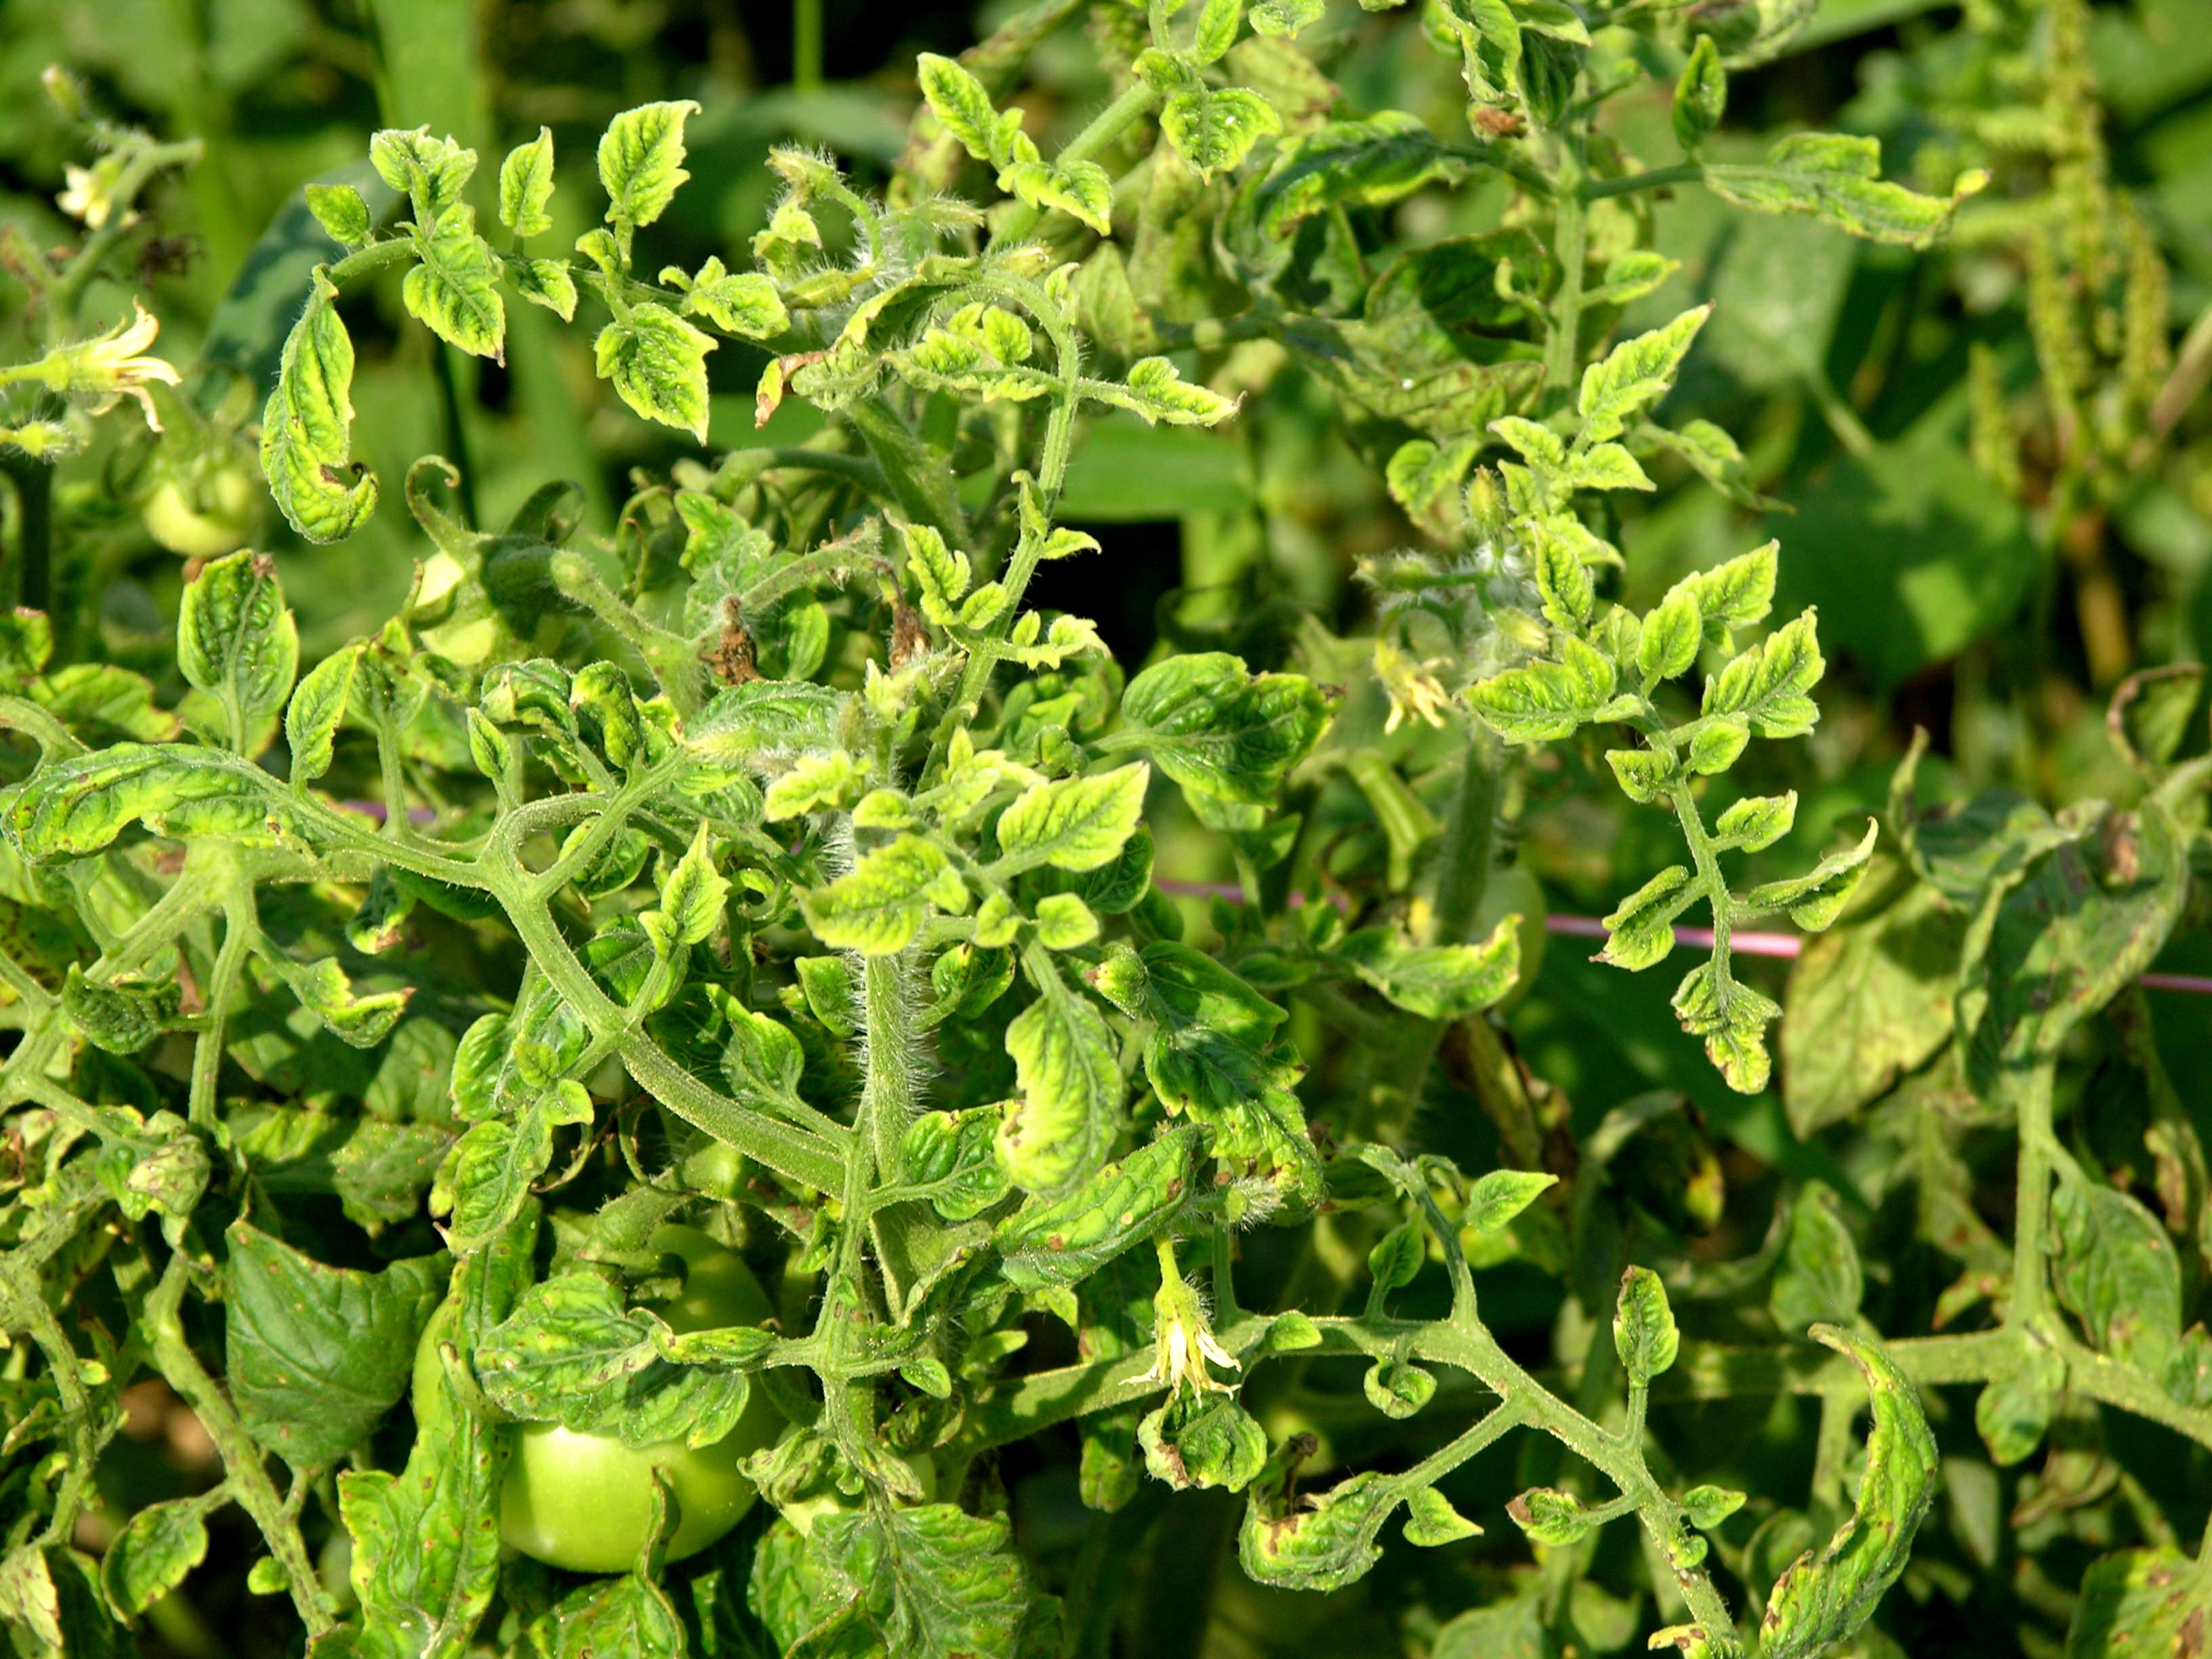
Labels: Tomato leaf yellow virus, Tomato leaf yellow virus, Tomato leaf yellow virus, Tomato leaf yellow virus, Tomato leaf yellow virus, Tomato leaf yellow virus, Tomato leaf yellow virus, Tomato leaf yellow virus, Tomato leaf yellow virus, Tomato leaf yellow virus, Tomato leaf yellow virus, Tomato leaf yellow virus, Tomato leaf yellow virus, Tomato leaf yellow virus, Tomato leaf yellow virus, Tomato leaf yellow virus, Tomato leaf yellow virus, Tomato leaf yellow virus, Tomato leaf yellow virus, Tomato leaf yellow virus, Tomato leaf yellow virus, Tomato leaf yellow virus, Tomato leaf yellow virus